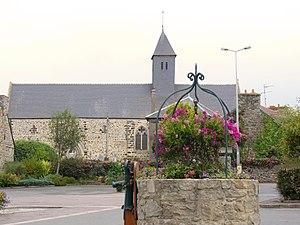
Église de Morieux
L'église Saint-Gobrien est une église catholique située à Morieux, en France. Elle est classée Monument Historique et présente un ensemble exceptionnel de fresques qui couvrent l'ensemble des murs intérieurs de l'édifice.
Cet article recense une partie des monuments historiques des Côtes-d'Armor, en France.
La liste des églises des Côtes-d'Armor recense de la manière la plus complète possible les églises, cathédrales et basiliques situées dans le département français des Côtes-d'Armor.